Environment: real
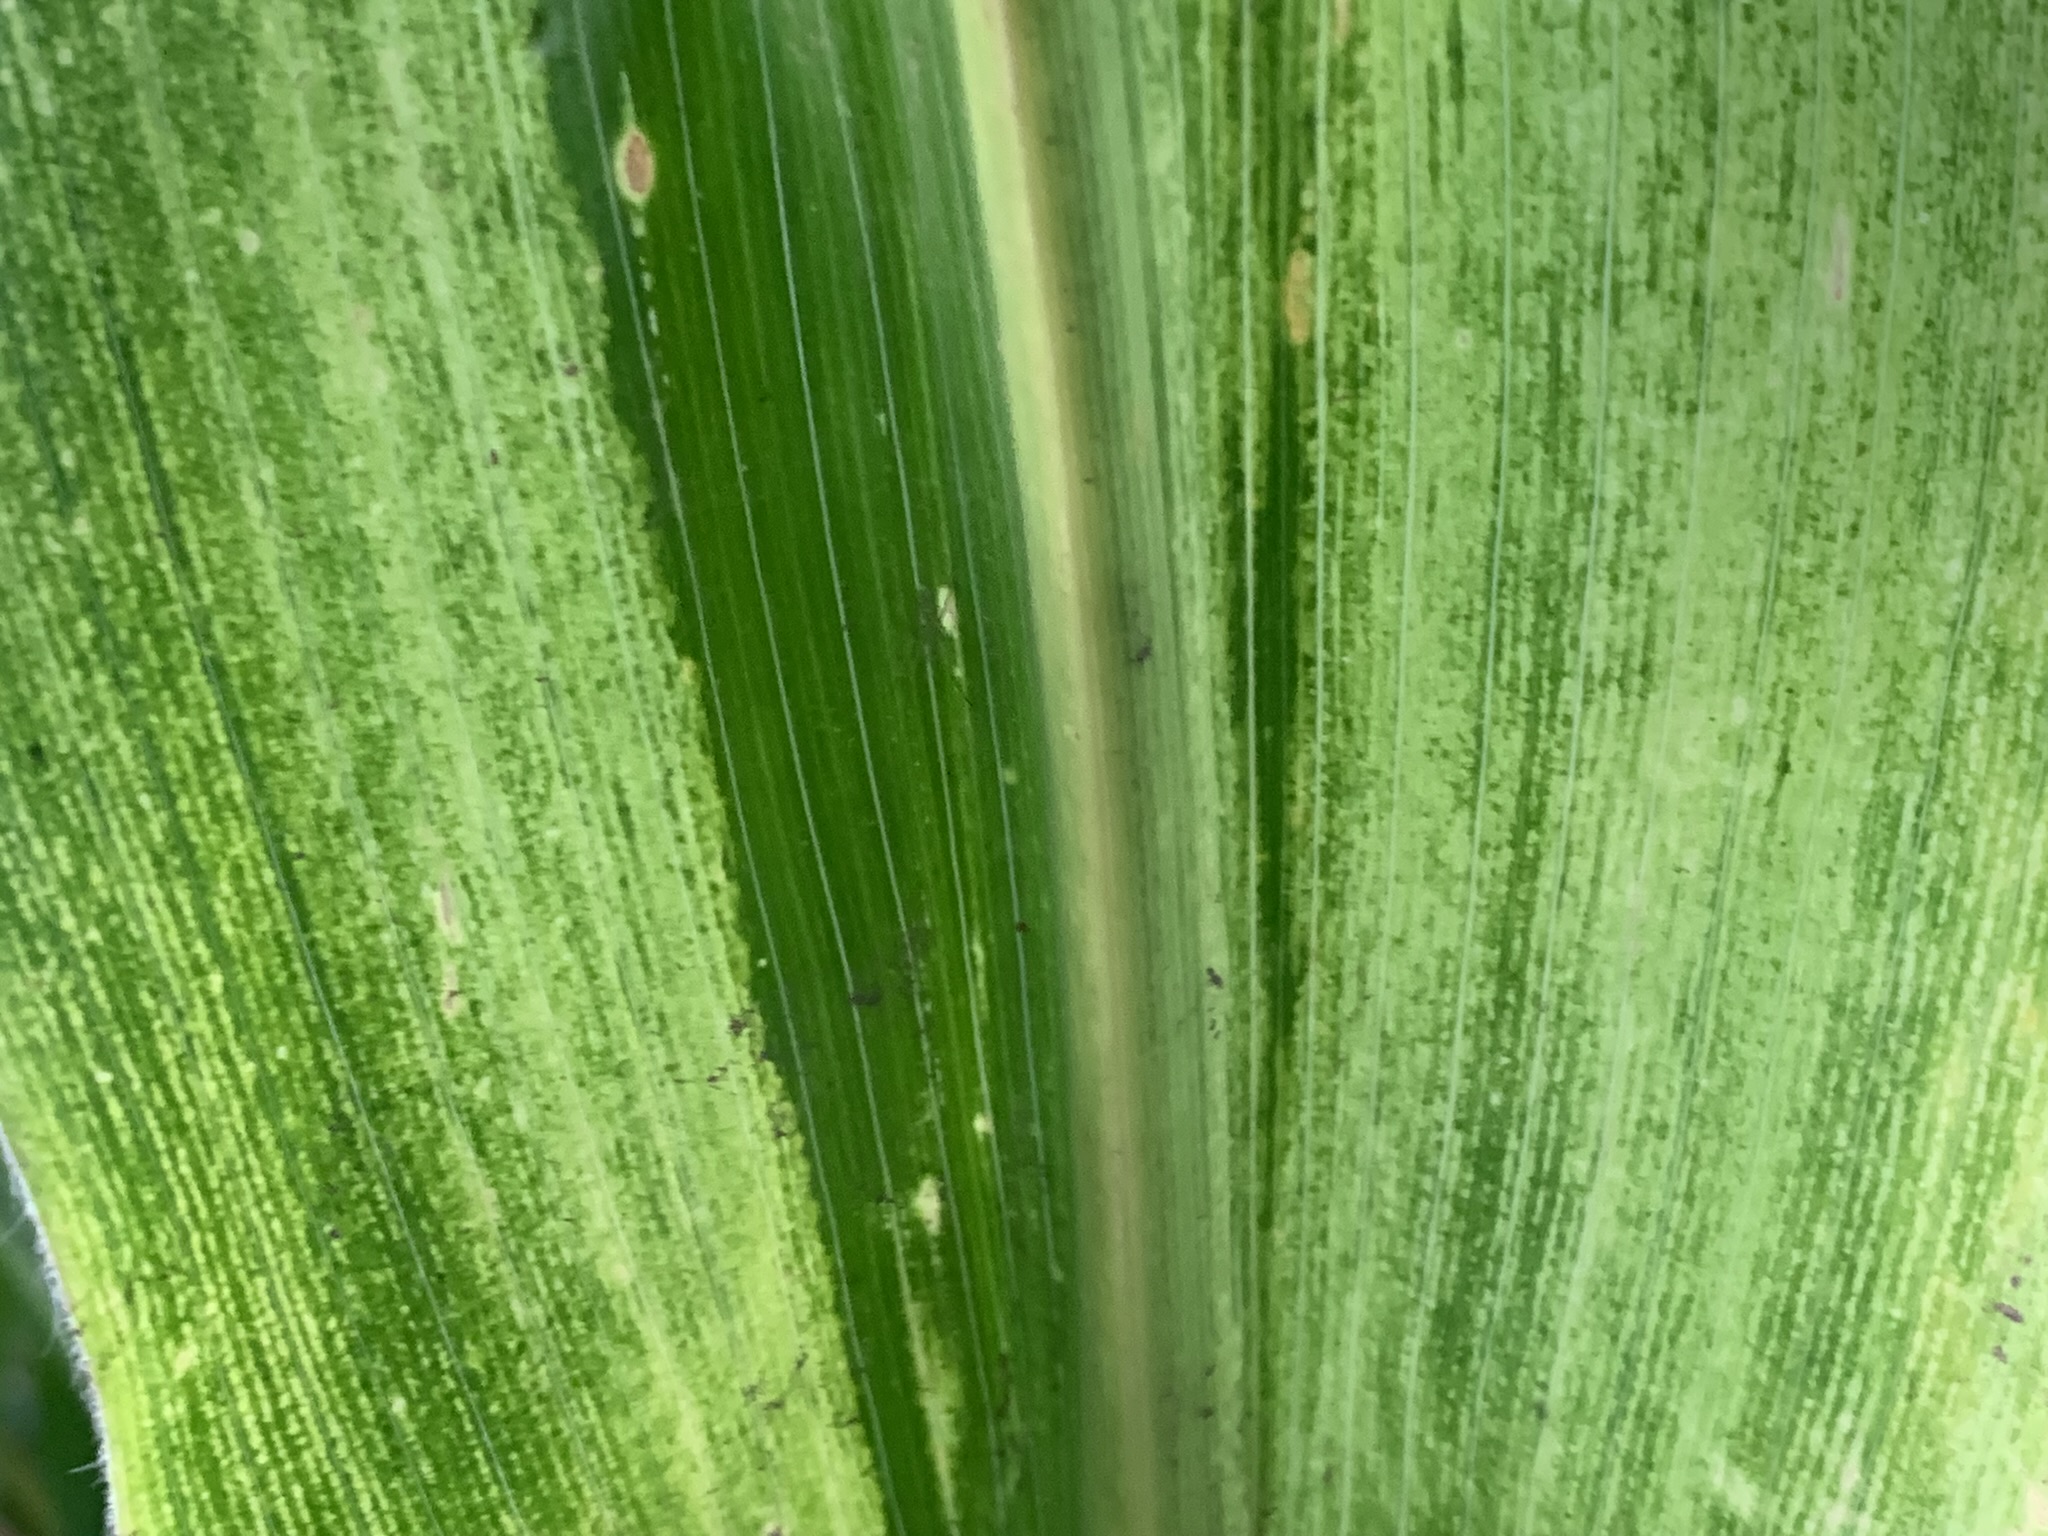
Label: lethal_necrosis